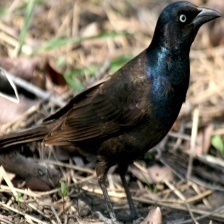
Species: COMMON GRACKLE
Scientific name: QUISCALUS QUISCULA